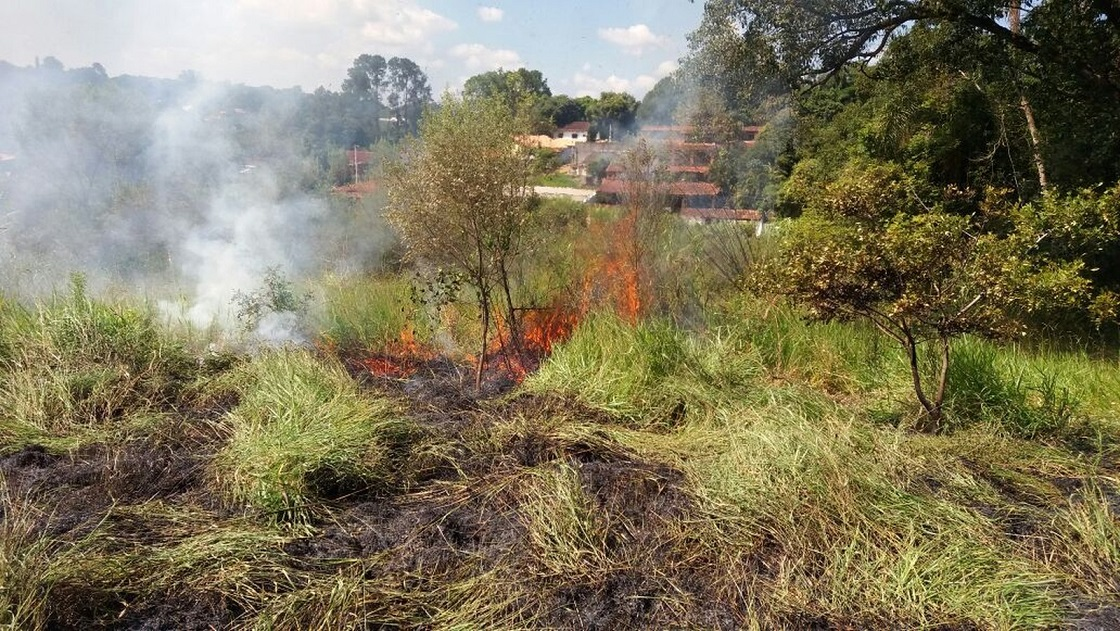
Fire: yes
Smoke: yes